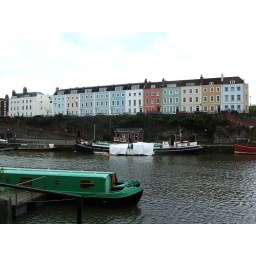
colourful houses by river Bristol